Santa Maria Church (Ilocos Sur)

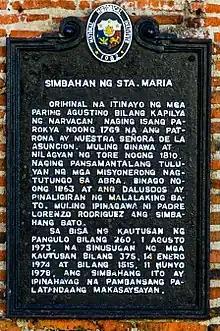
Church NHI historical marker installed in 1982

The parish of Santa Maria started as a chapel-of-ease "(visita)" of Narvacan, its neighboring town to the north, in 1567. The influx of the settlers after the full conquest of the Ilocos Region by the Spaniards greatly increased the population of Santa Maria. The chapel became an independent ministry in 1769 and was dedicated to the Virgin Mary under the title of Our Lady of the Assumption. Besides economic progress, evangelical missions were expanded. The mission at Santa Maria, located on a narrow flat plain between the sea and the central mountain range of Luzon, close to the interior settlements, made Santa Maria as the center of both the religious and commercial activities.